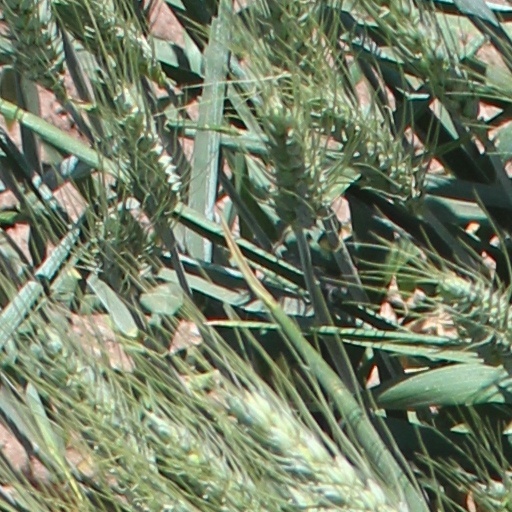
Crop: wheat